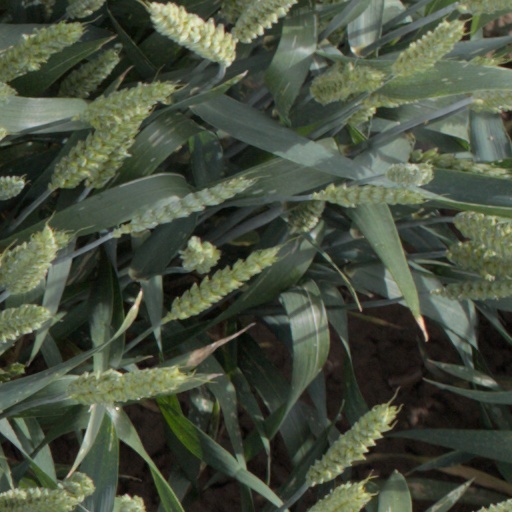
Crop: wheat